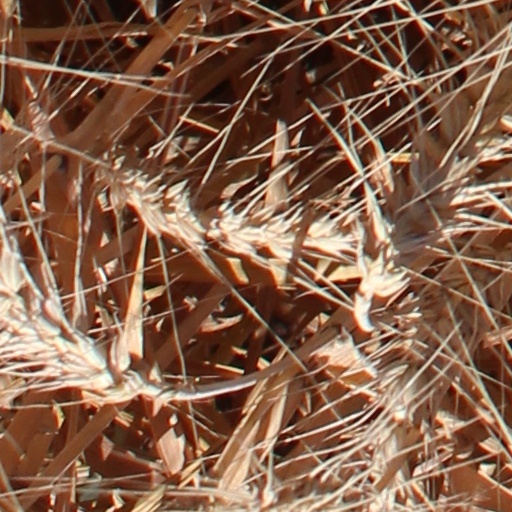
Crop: wheat